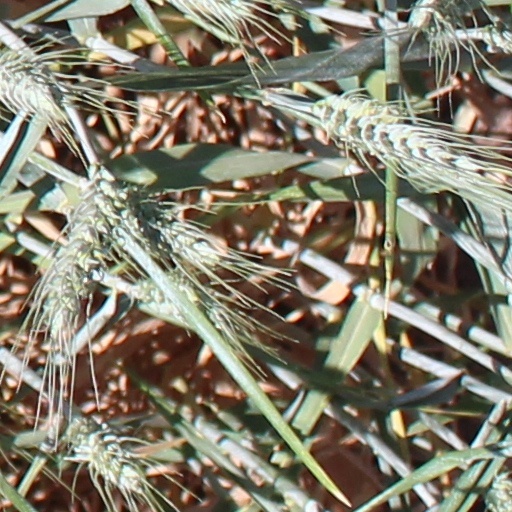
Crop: wheat